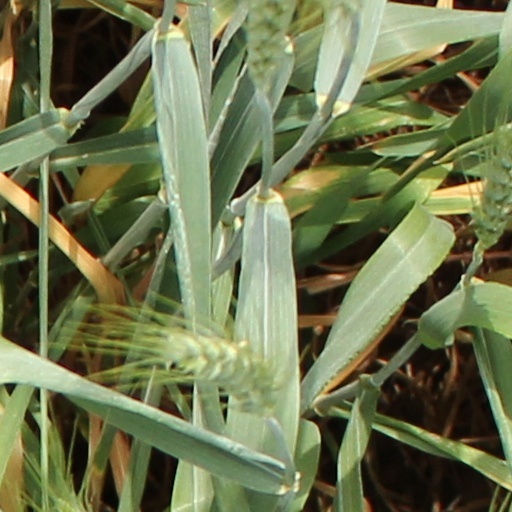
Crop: wheat